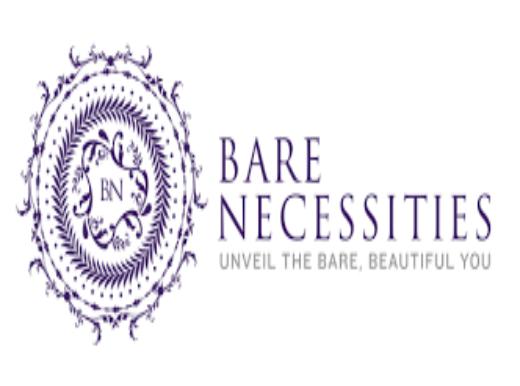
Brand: Bare Necessities
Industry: Clothes